Kryukov Canal

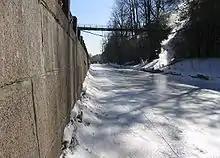
Kryukov canal near New Holland

The Kryukov Canal runs from the Admiralteysky Canal in the area of the present Labor Square and all the way to the Fontanka River.